Nashville Sounds

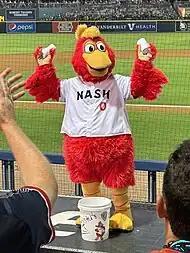
A person wearing a red anthropomorphized rooster costume dressed in a white baseball jersey with "NASH" across the chest in navy blue and a red "0" below it dances on a baseball dugout.

The Sounds originally played at Herschel Greer Stadium from 1978 through 2014. The ballpark, which was demolished in 2019, was located on the grounds of Fort Negley, an American Civil War fortification approximately south of downtown Nashville. The venue experienced numerous expansions and contractions after its completion in 1978, reaching a capacity of 18,000 spectators at its peak, but seated 10,300 during its final 2014 season. The largest attendance, which also set the Southern League record, occurred on August 18, 1982, when 22,315 people saw the Sounds take on the Columbus Astros, many of them standing in roped-off areas in the outfield. Greer's best-known feature, installed prior to the 1993 season, was a giant guitar-shaped scoreboard behind the left-field wall.